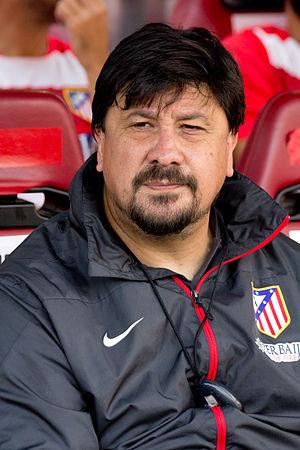
Germán Adrián Ramón Burgos, né le 16 avril 1969 à Mar del Plata, est un footballeur puis entraîneur argentin. Il occupe actuellement le poste d'entraineur adjoint à l'Atletico Madrid.